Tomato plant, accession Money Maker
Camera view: vertical (180 deg); turntable rotation: 0 degrees
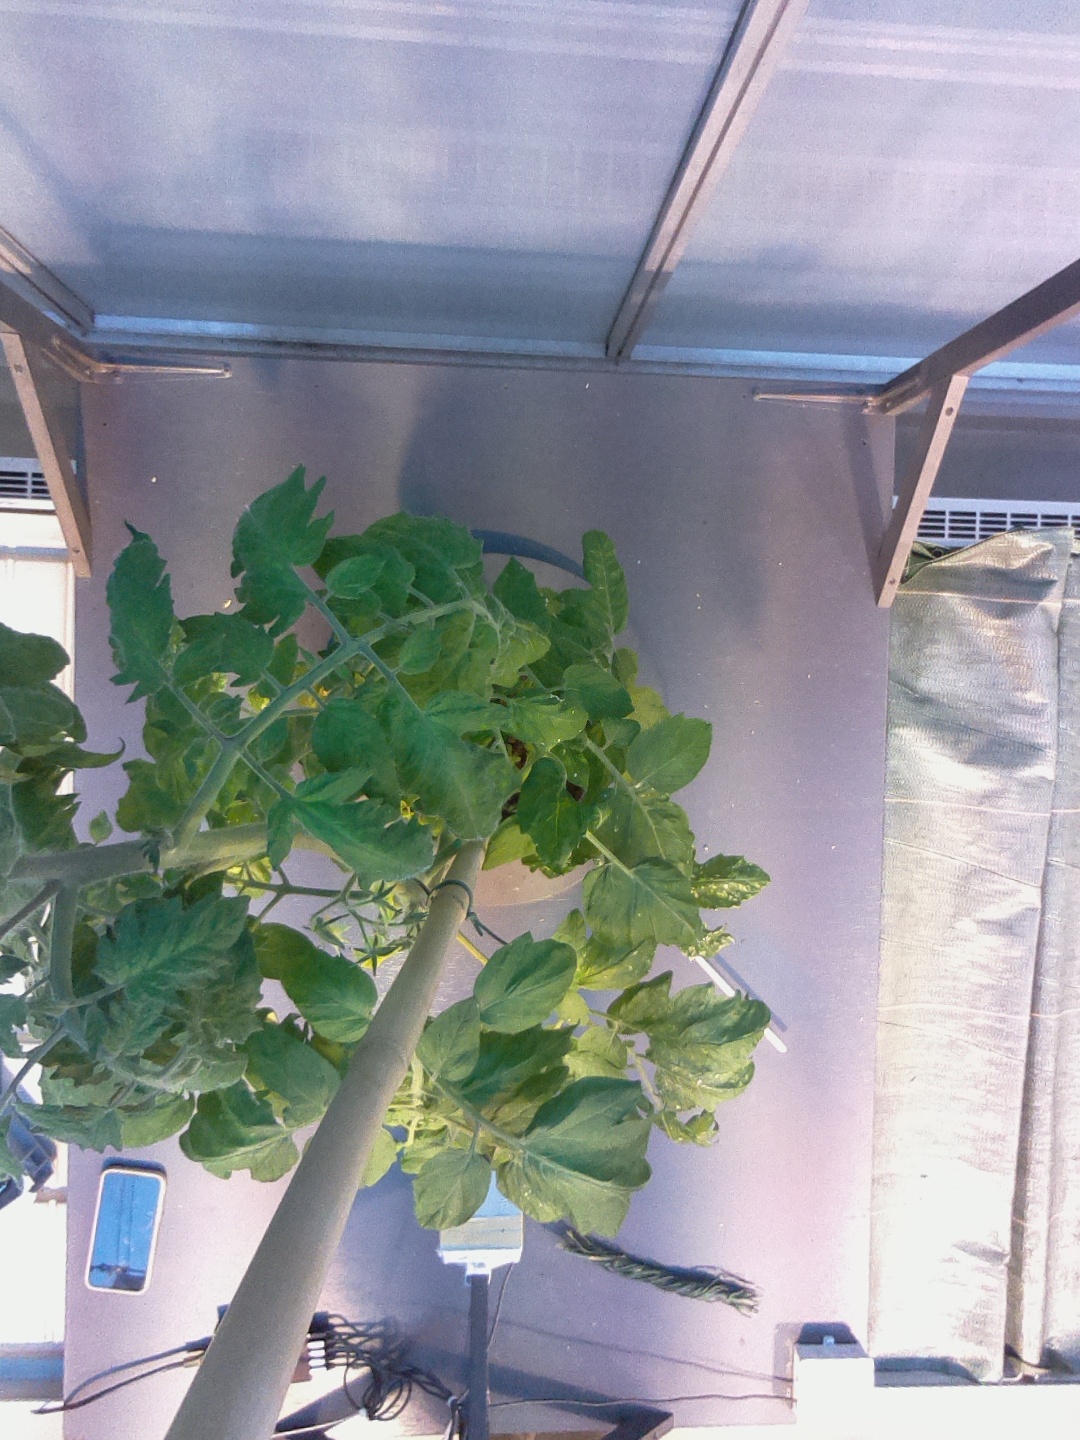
BBCH growth stage 64: 40%-50% of flowers open